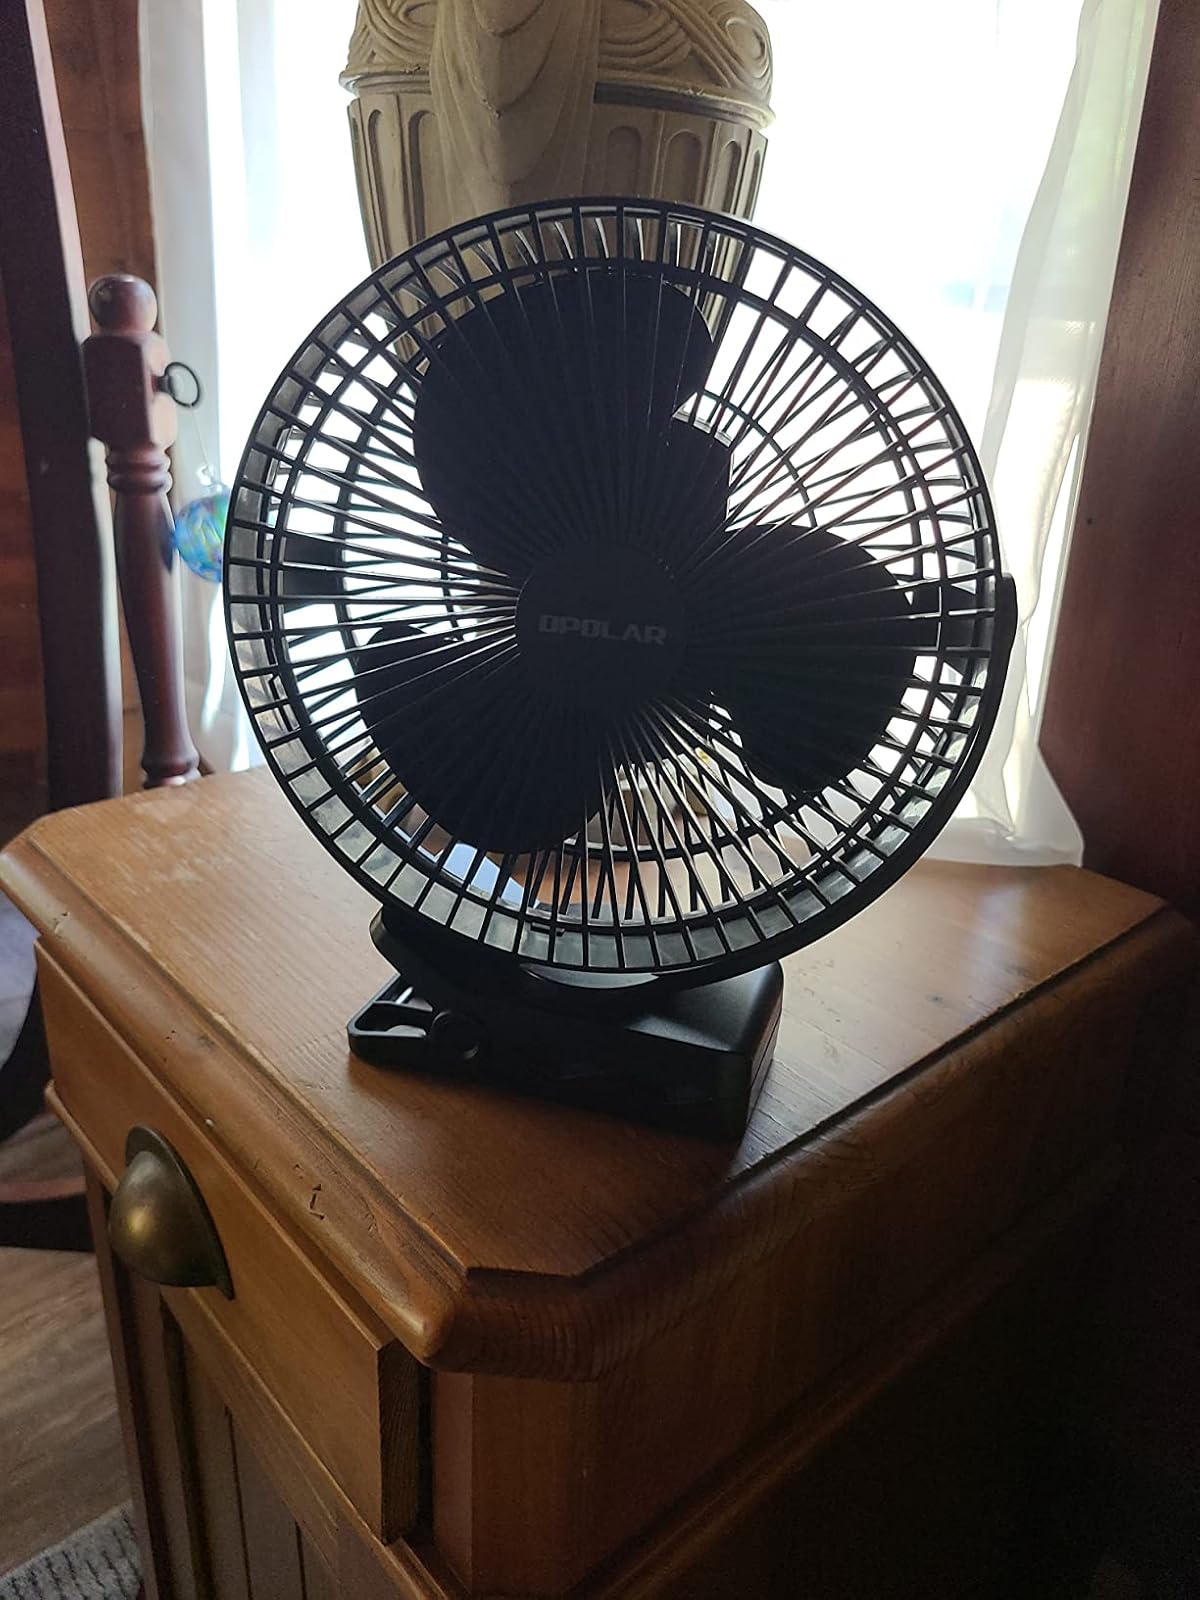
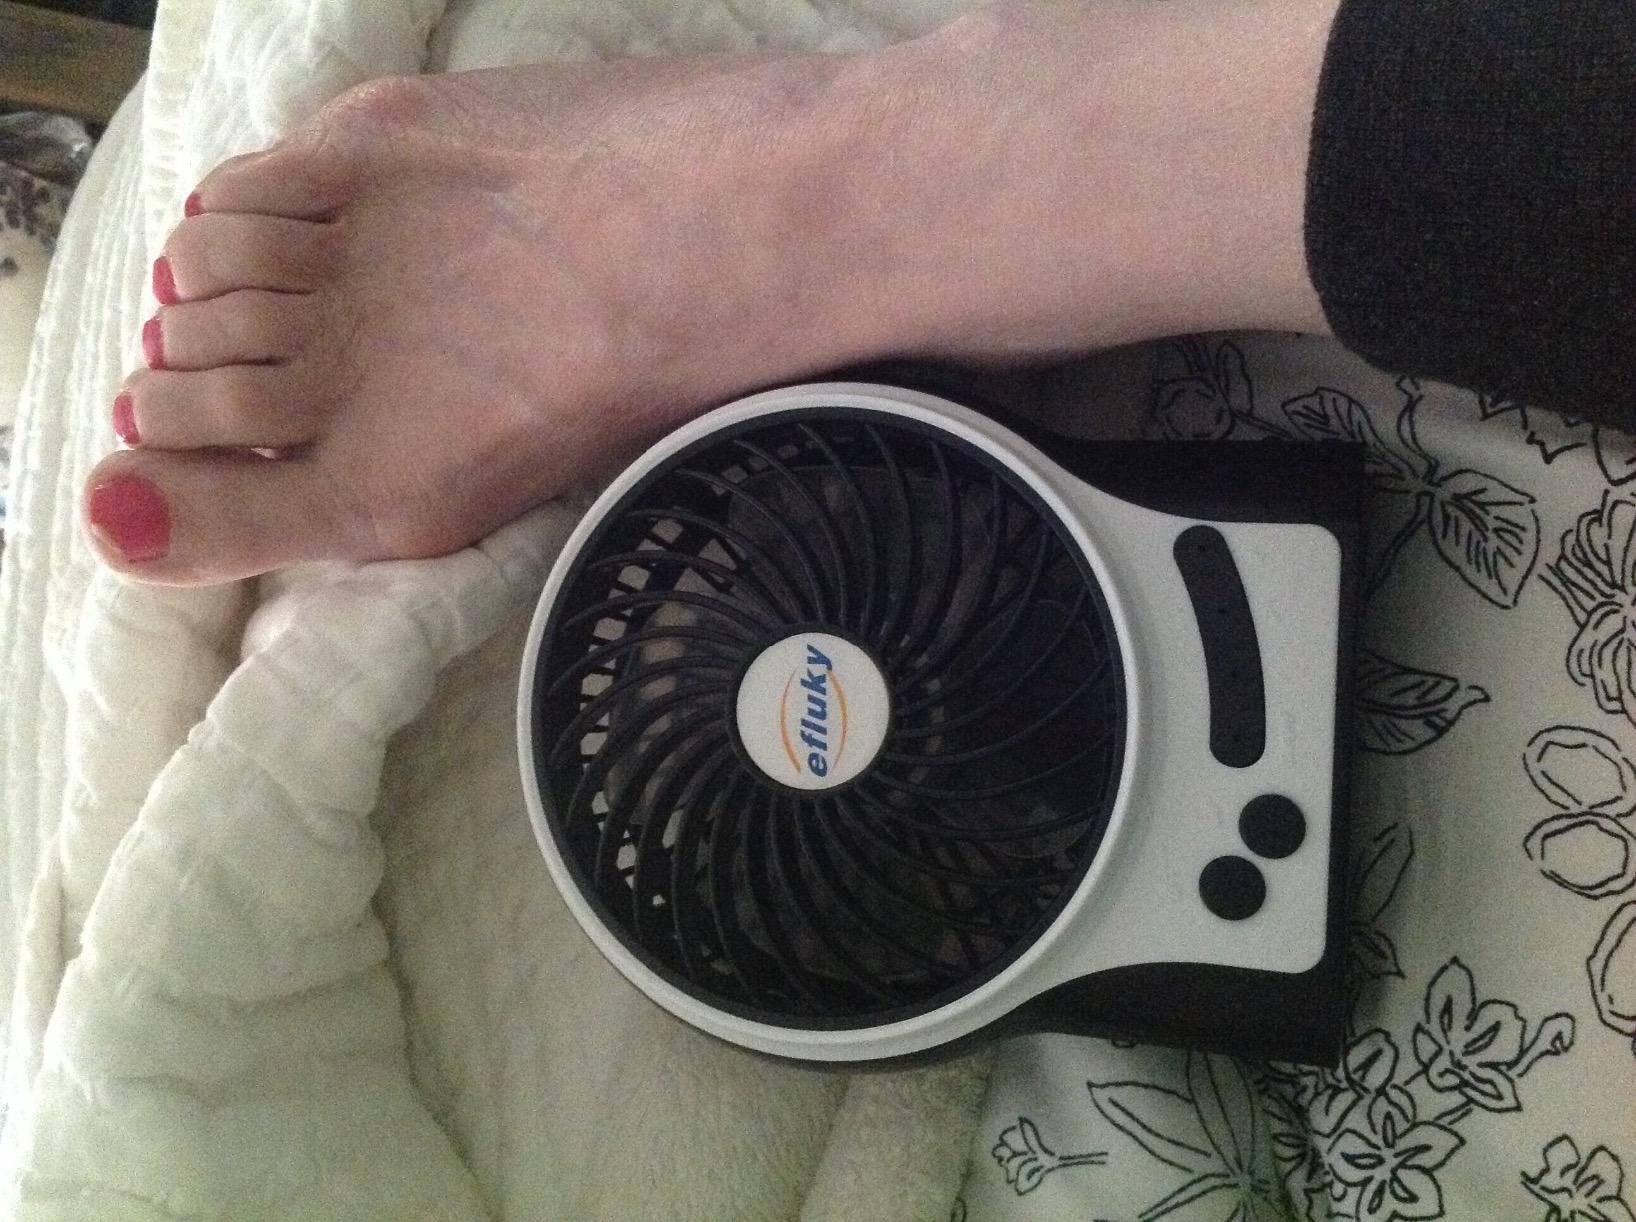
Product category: fan
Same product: no